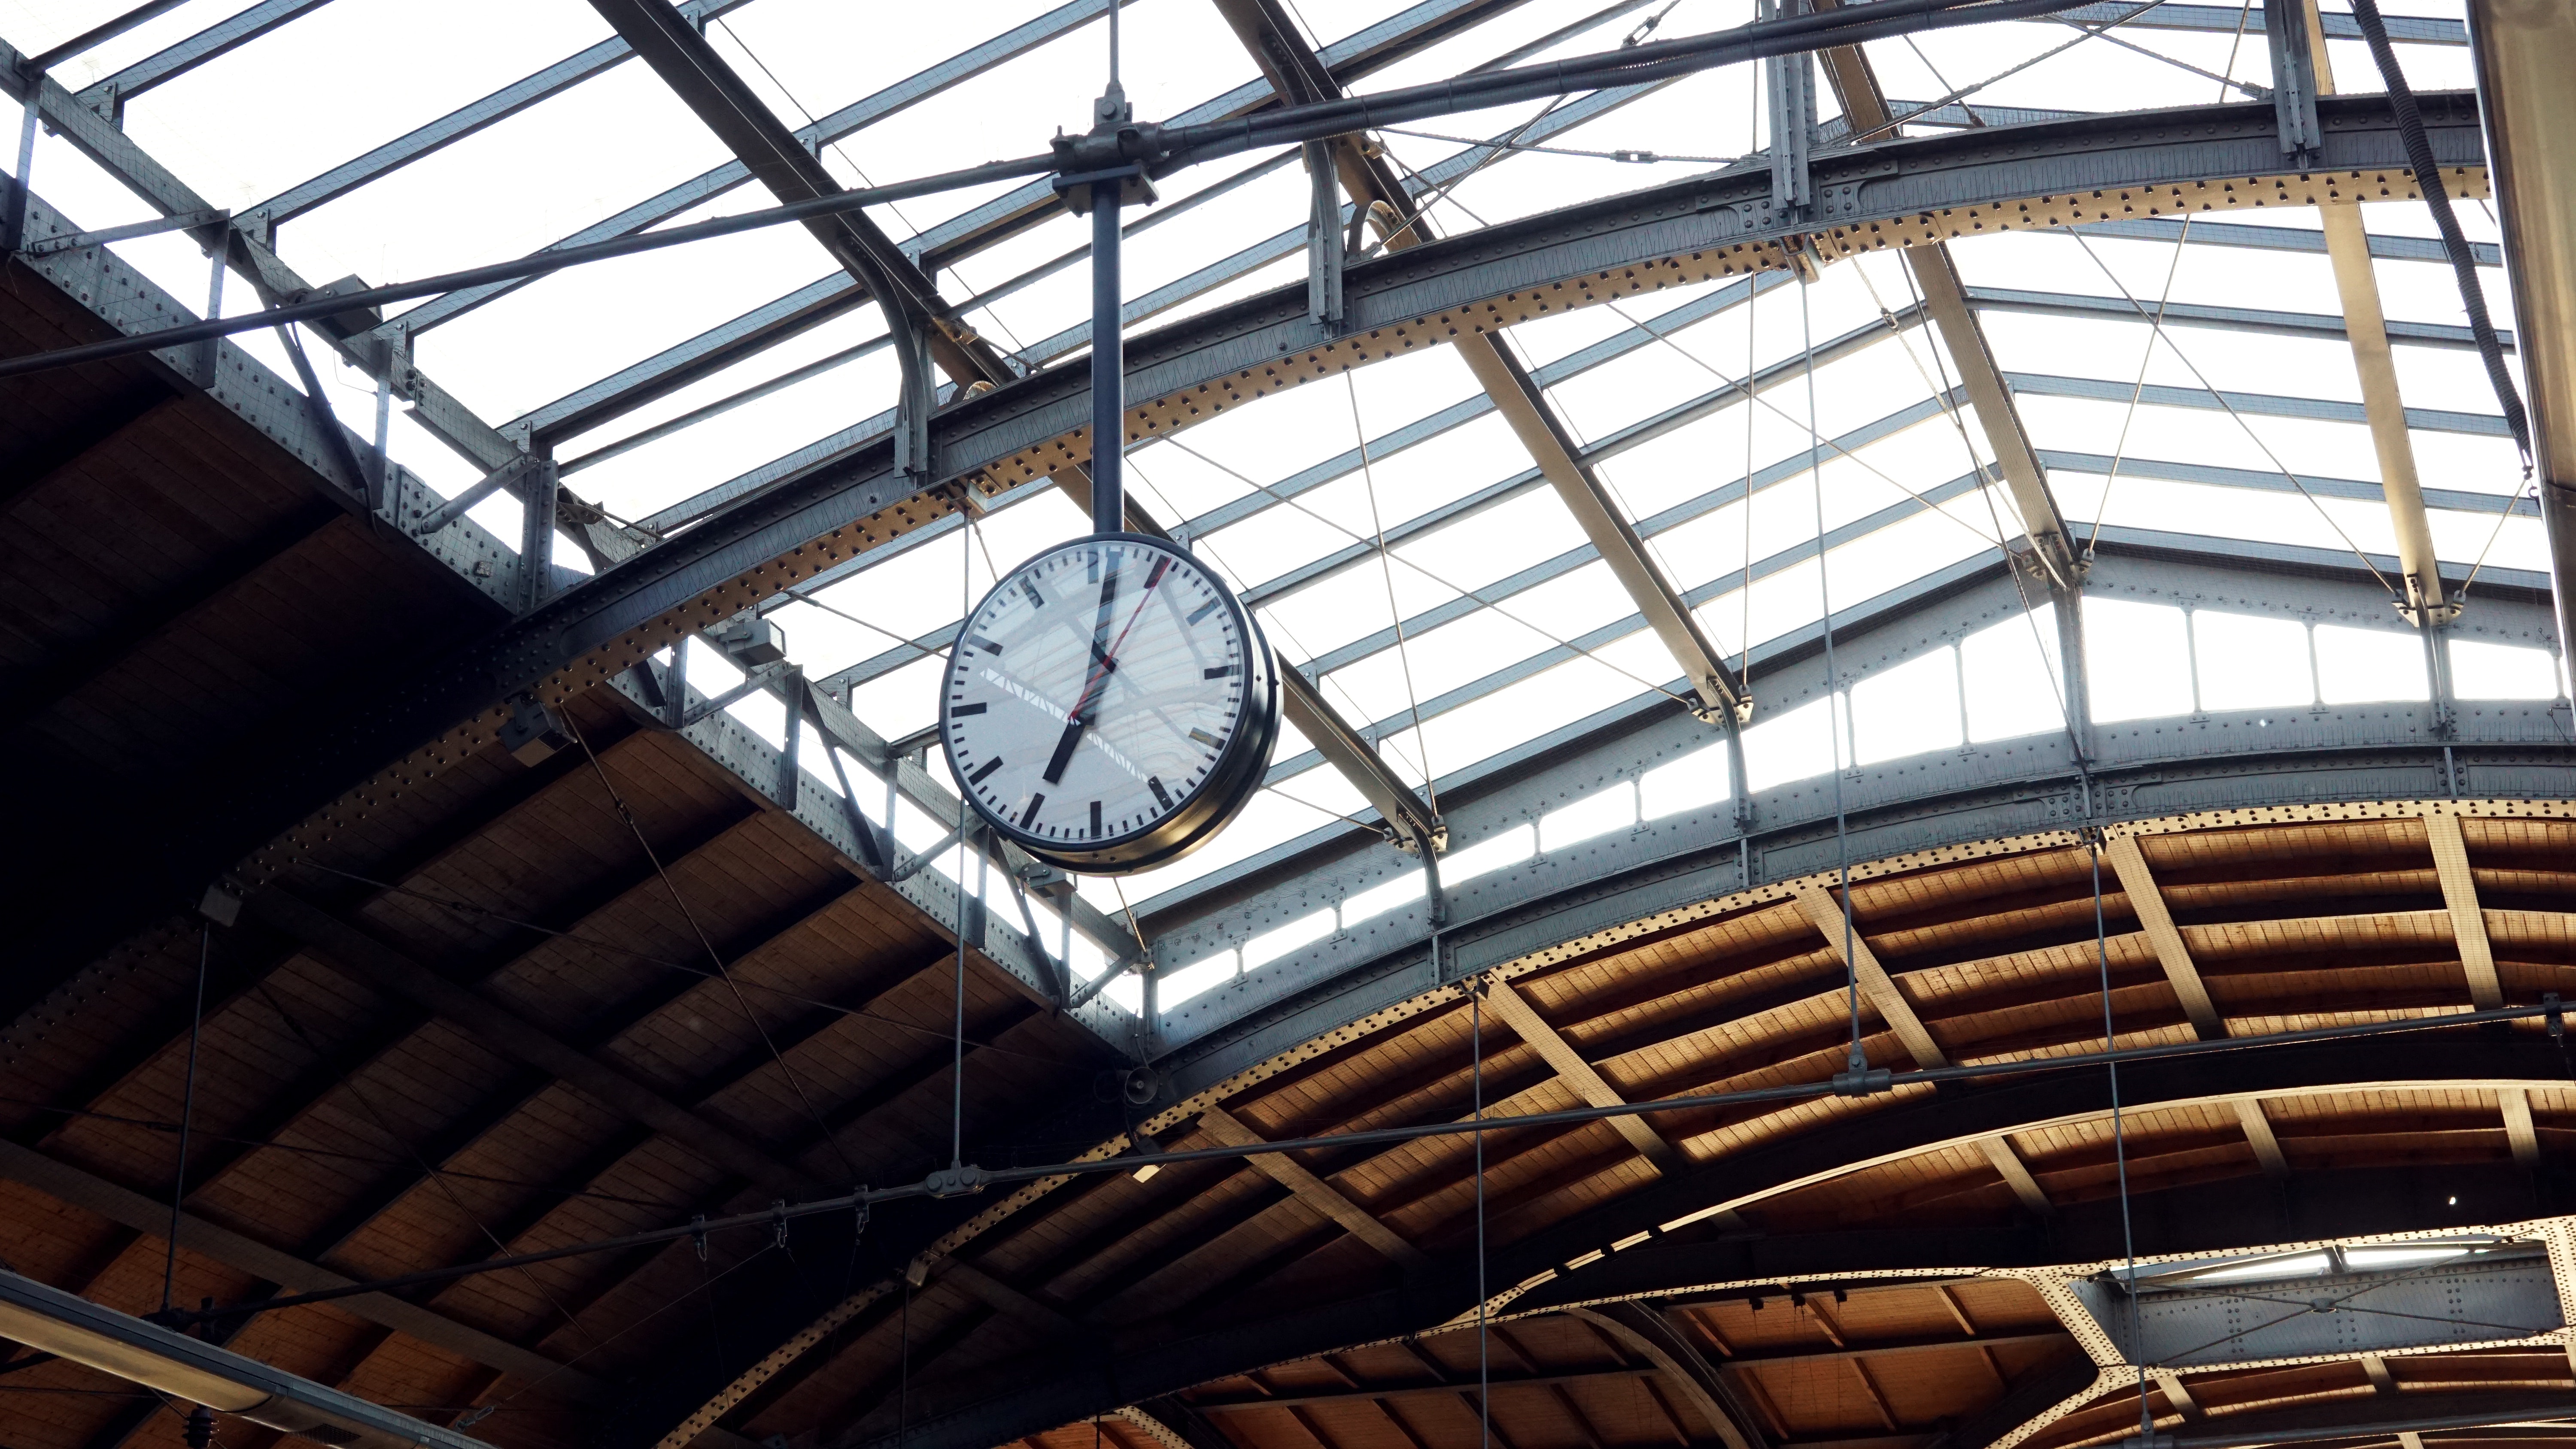
daylighting, ceiling, architecture, roof, window, beam, glass, building, Roof lantern, metal, wood, steel